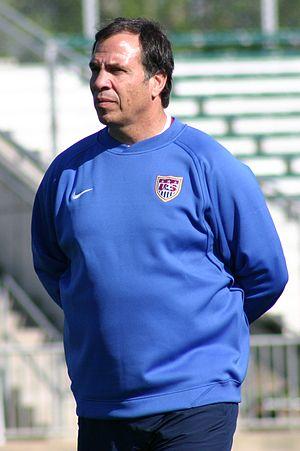
Les Red Bulls de New York sont un club franchisé de football basé à East Rutherford dans le New Jersey, et évoluant en Major League Soccer. L'équipe joue ses matches dans sa nouvelle enceinte, le Red Bull Arena situé à Harrison, New Jersey. Le siège du club se situe à Secaucus, New Jersey.